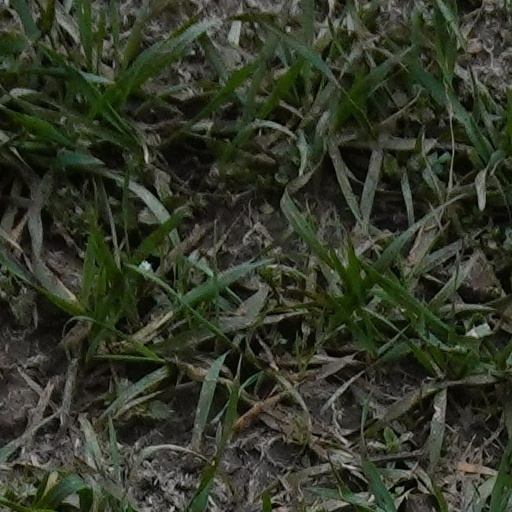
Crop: wheat